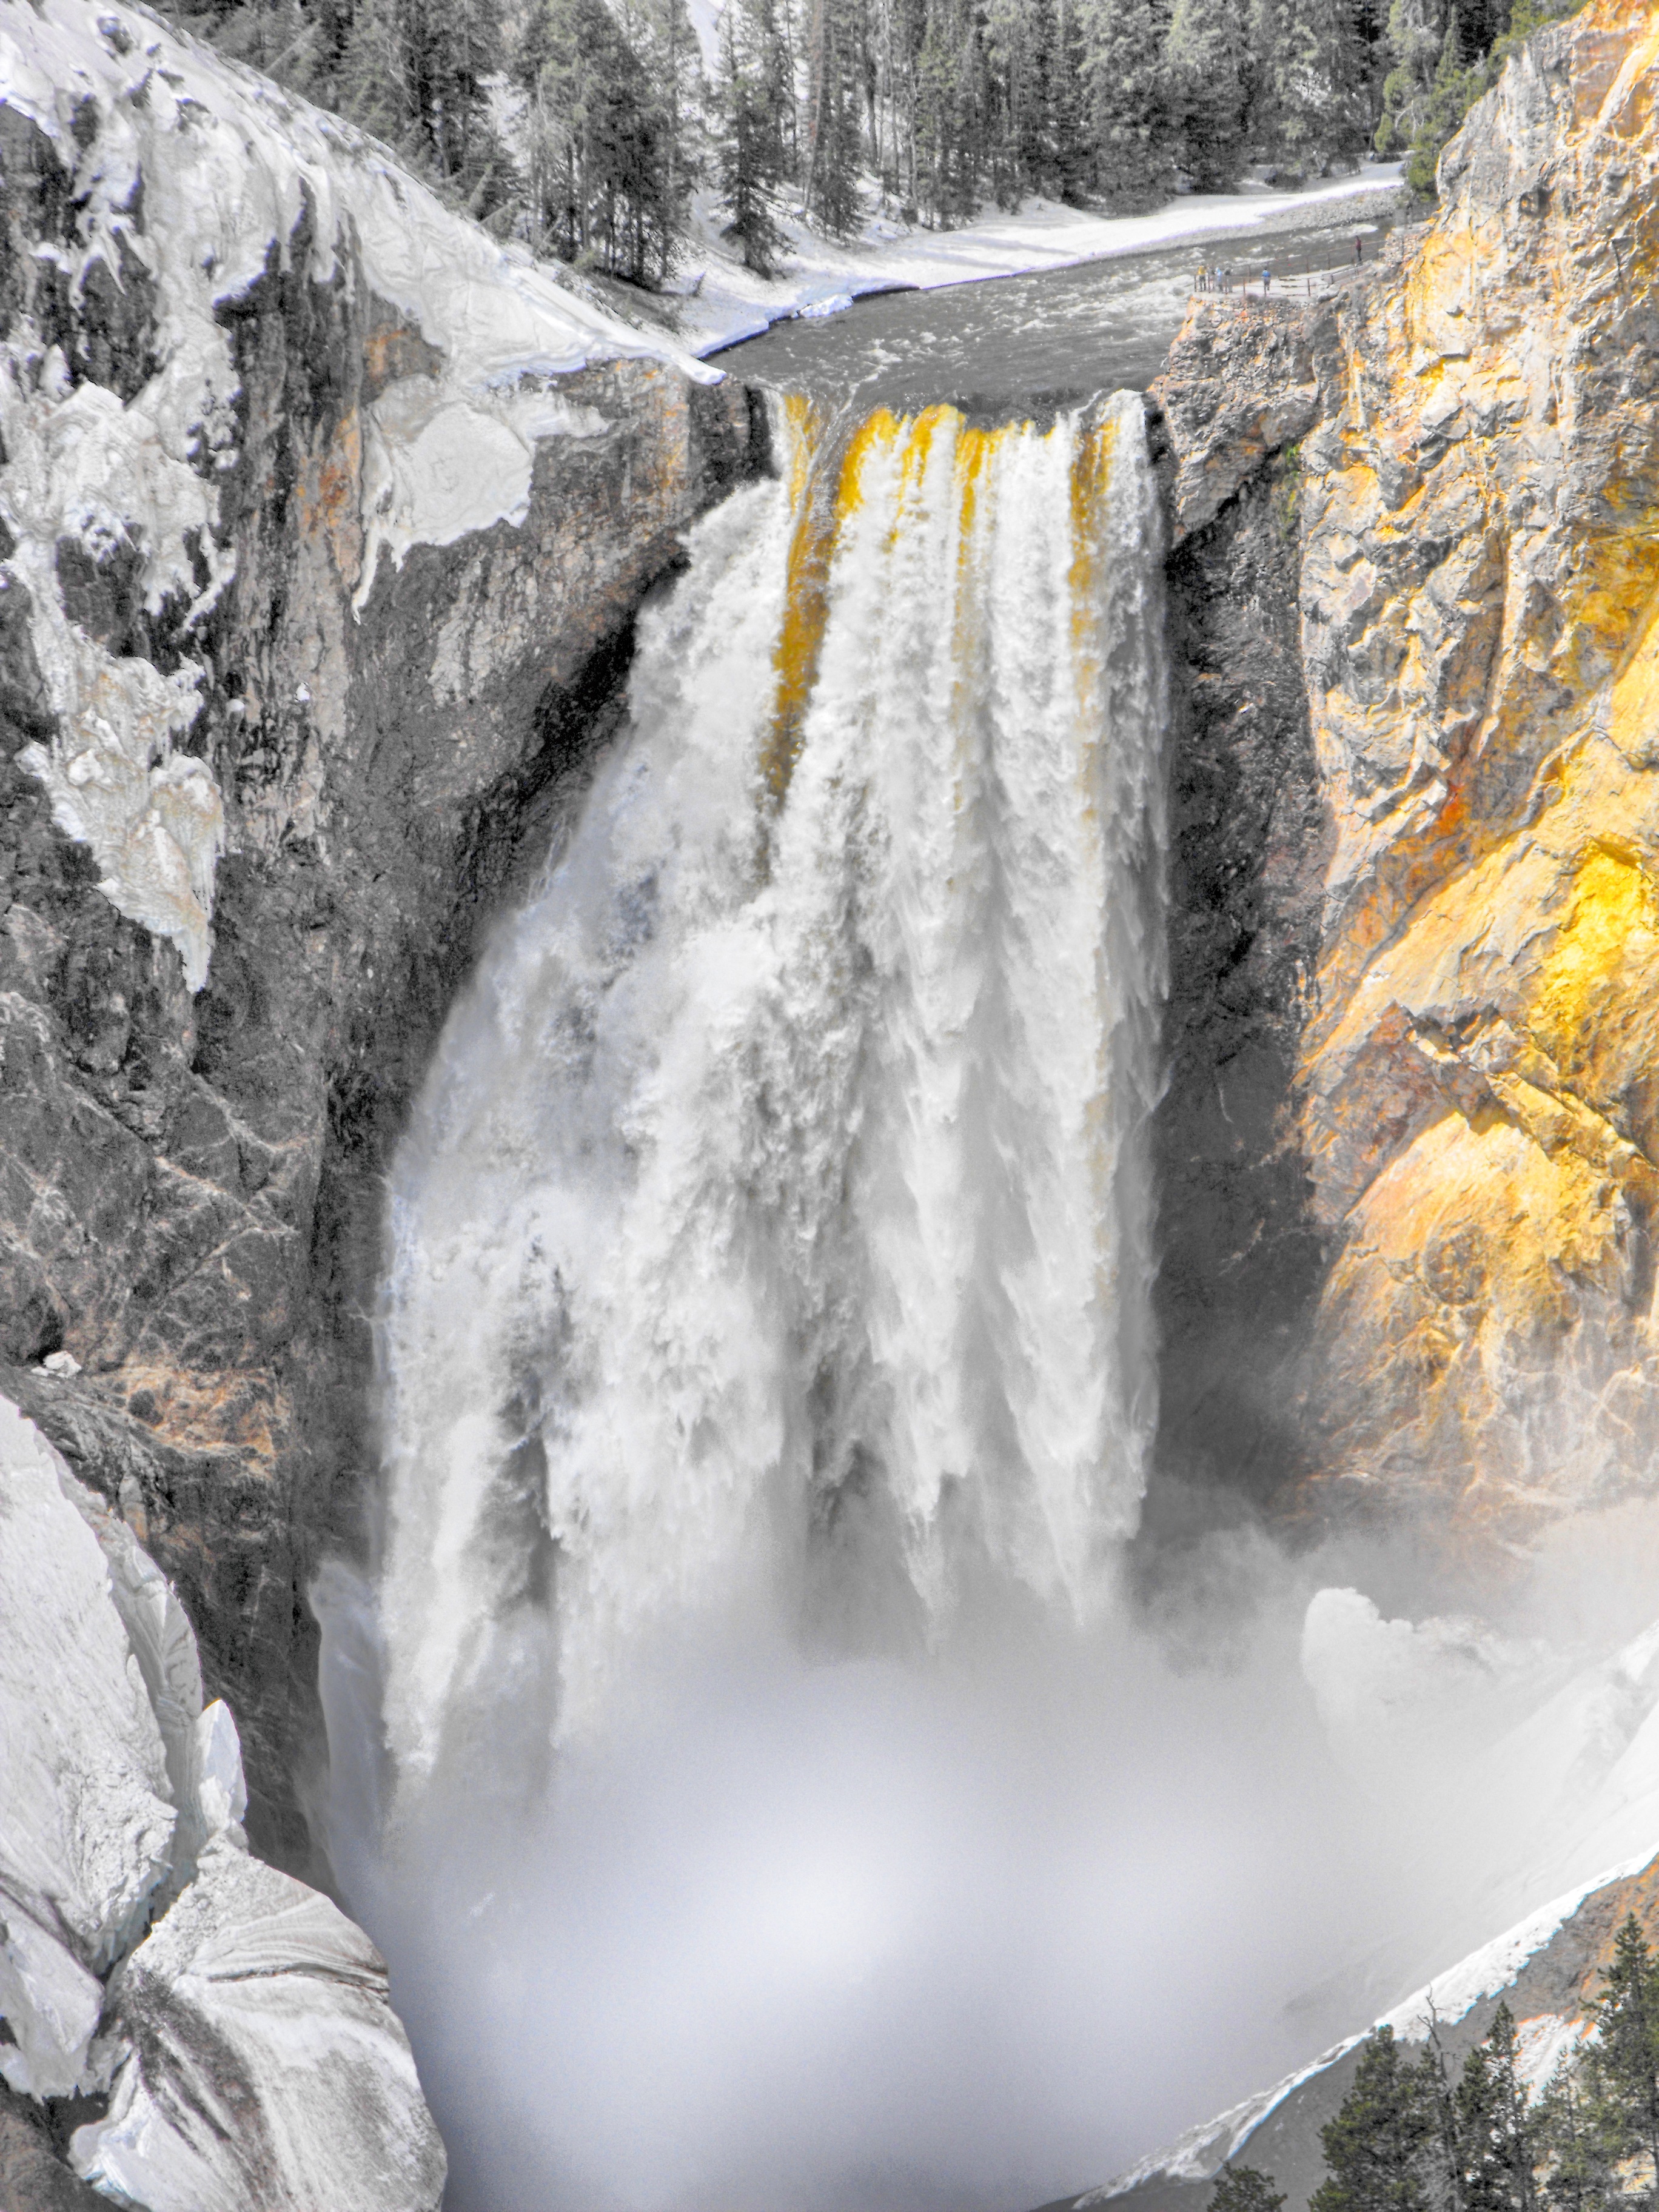
landscape, water, nature, waterfall, mountain, winter, sky, steam, lake, adventure, old, river, mountain range, summer, travel, recreation, pool, ice, park, usa, america, blue, yellow, tourism, yellowstone, national, clouds, mountains, vegetation, geothermal, hot, geyser, wyoming, water feature, bacteria, volcanic, eruption, mammoth, faithful, geological phenomenon, old geyser, undulating